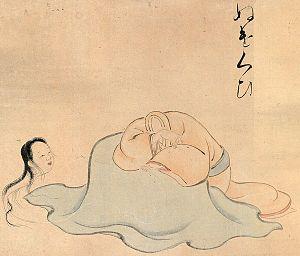
Le nukekubi est un monstre du folklore japonais proche du vampire occidental, dont la tête se détache.
Le vampire est un type de revenant qui fait partie des grandes créatures légendaires issues des mythologies où se combinent de diverses manières l'inquiétude de l'au-delà et le mystère du sang. Suivant différents folklores et selon la superstition la plus courante, ce mort-vivant se nourrit du sang des vivants afin d’en tirer sa force vitale, ses victimes devenant parfois des vampires après leur mort. La légende du vampire puise ses origines dans des traditions mythologiques anciennes et diverses, elle se retrouve dans toutes sortes de cultures à travers le monde.